Thomas E. Jeffrey

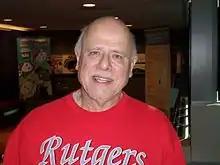
Thomas Edward Jeffrey (Jan 2017)

Thomas Edward Jeffrey (born September 5, 1947) was an adjunct professor at Rutgers, The State University of New Jersey, where he taught American History from the time period of the French-Indian War up until the Civil War. He is now retired from the National Park Service and the Edison Papers.